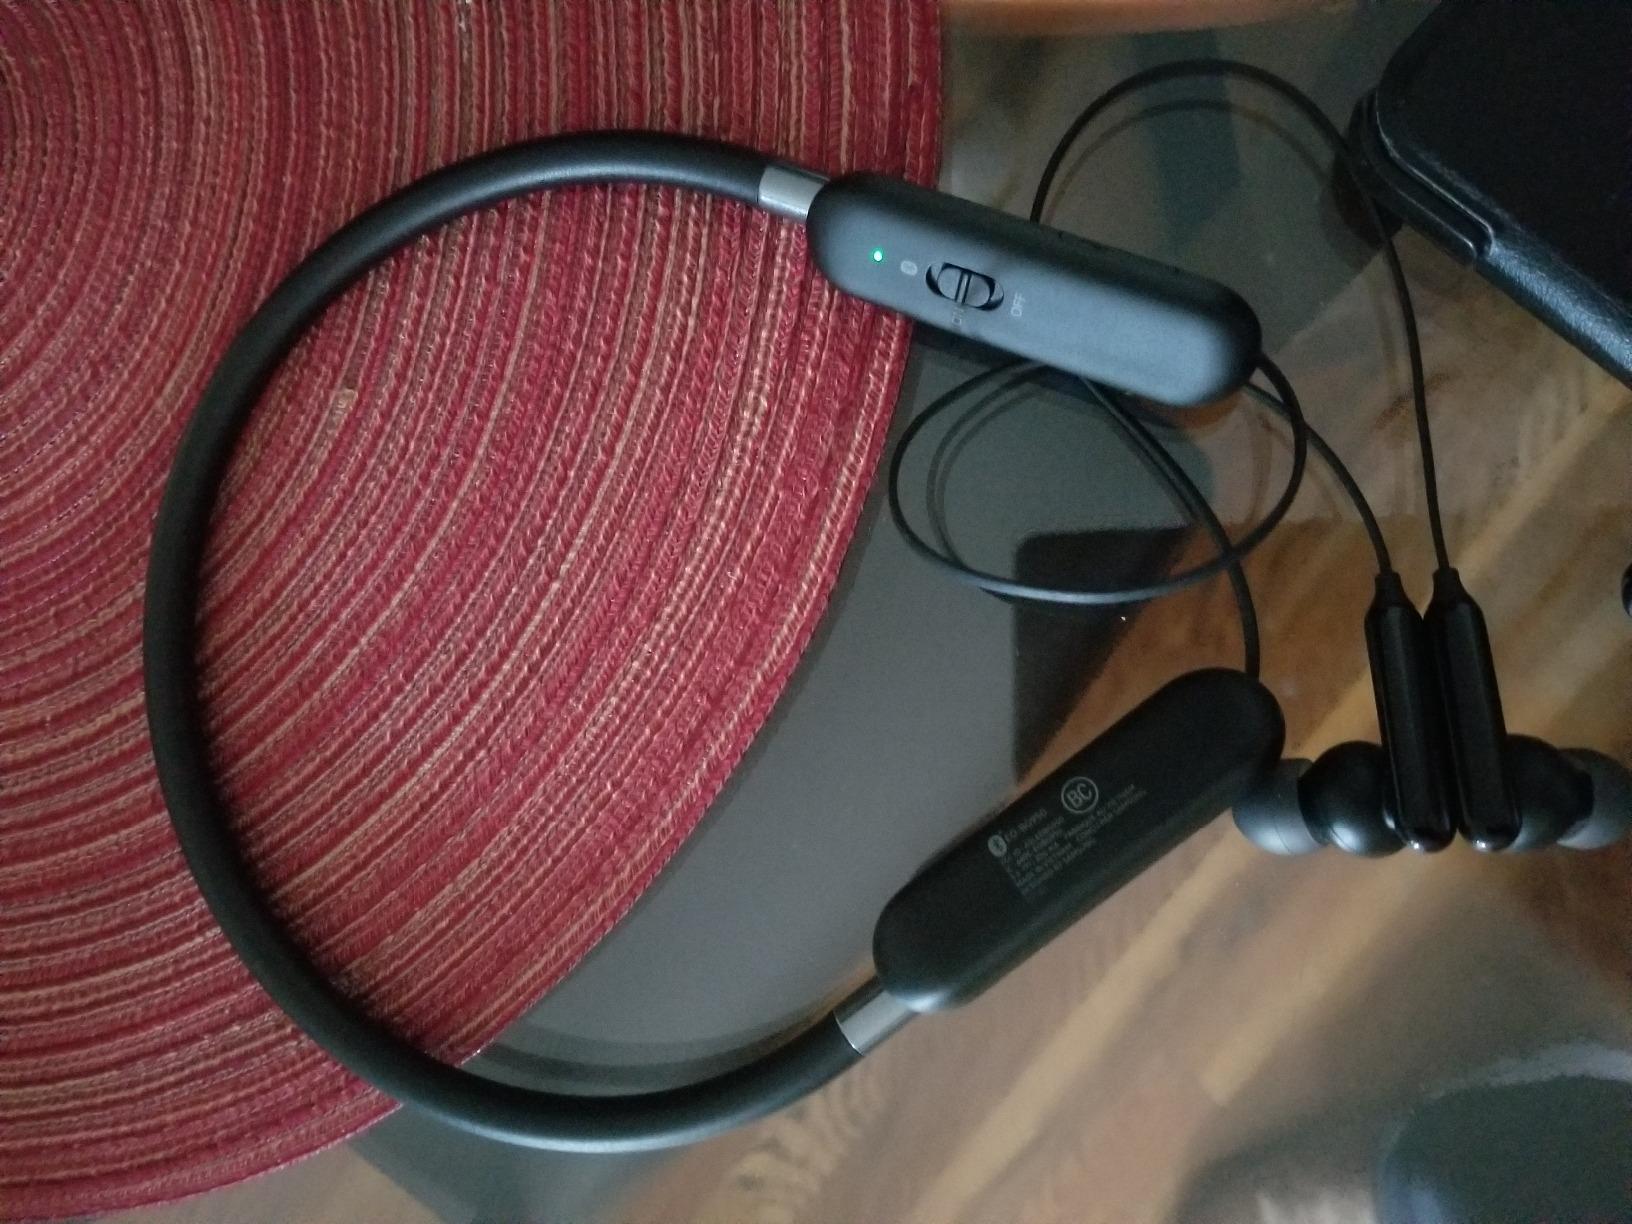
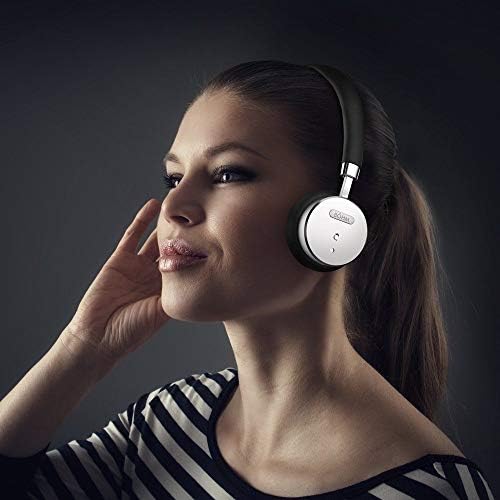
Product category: headphones
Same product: no